2021 Leaders Summit on Climate

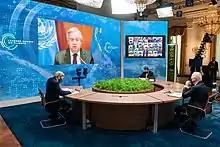
United Nations Secretary-General António Guterres addresses the Leaders Summit on Climate (April 2021)

At the summit Biden announced that greenhouse gas emissions by the United States would be reduced by 50% - 52% relative to the level of 2005 by 2030. Overall, the commitments made at the summit reduce the gap between governments' current pledges and the 1.5 degrees target of the Paris Agreement by 12% - 14%. If the pledges are accomplished, greenhouse gas emissions will fall by 2.6% - 3.7% GtCO2e more in comparison to the pledges before the summit. The results of the summit were described by Climate Action Tracker as a step forward in the fight against climate change, even though there is still a long way to go to reach the 1.5 degrees target. The most important commitments were made by United States, United Kingdom, European Union, China and Japan. At the summit the Biden administration submitted a new Nationally Determined Contribution to the United Nations Framework Convention on Climate Change (UNFCCC), according to Climate Action Tracker "the biggest climate step made by any US government in history".